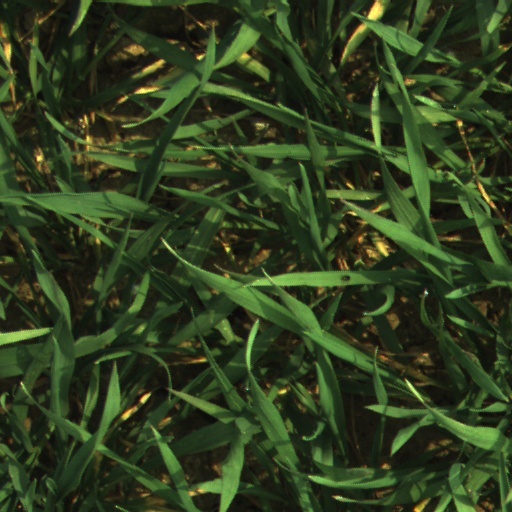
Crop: wheat